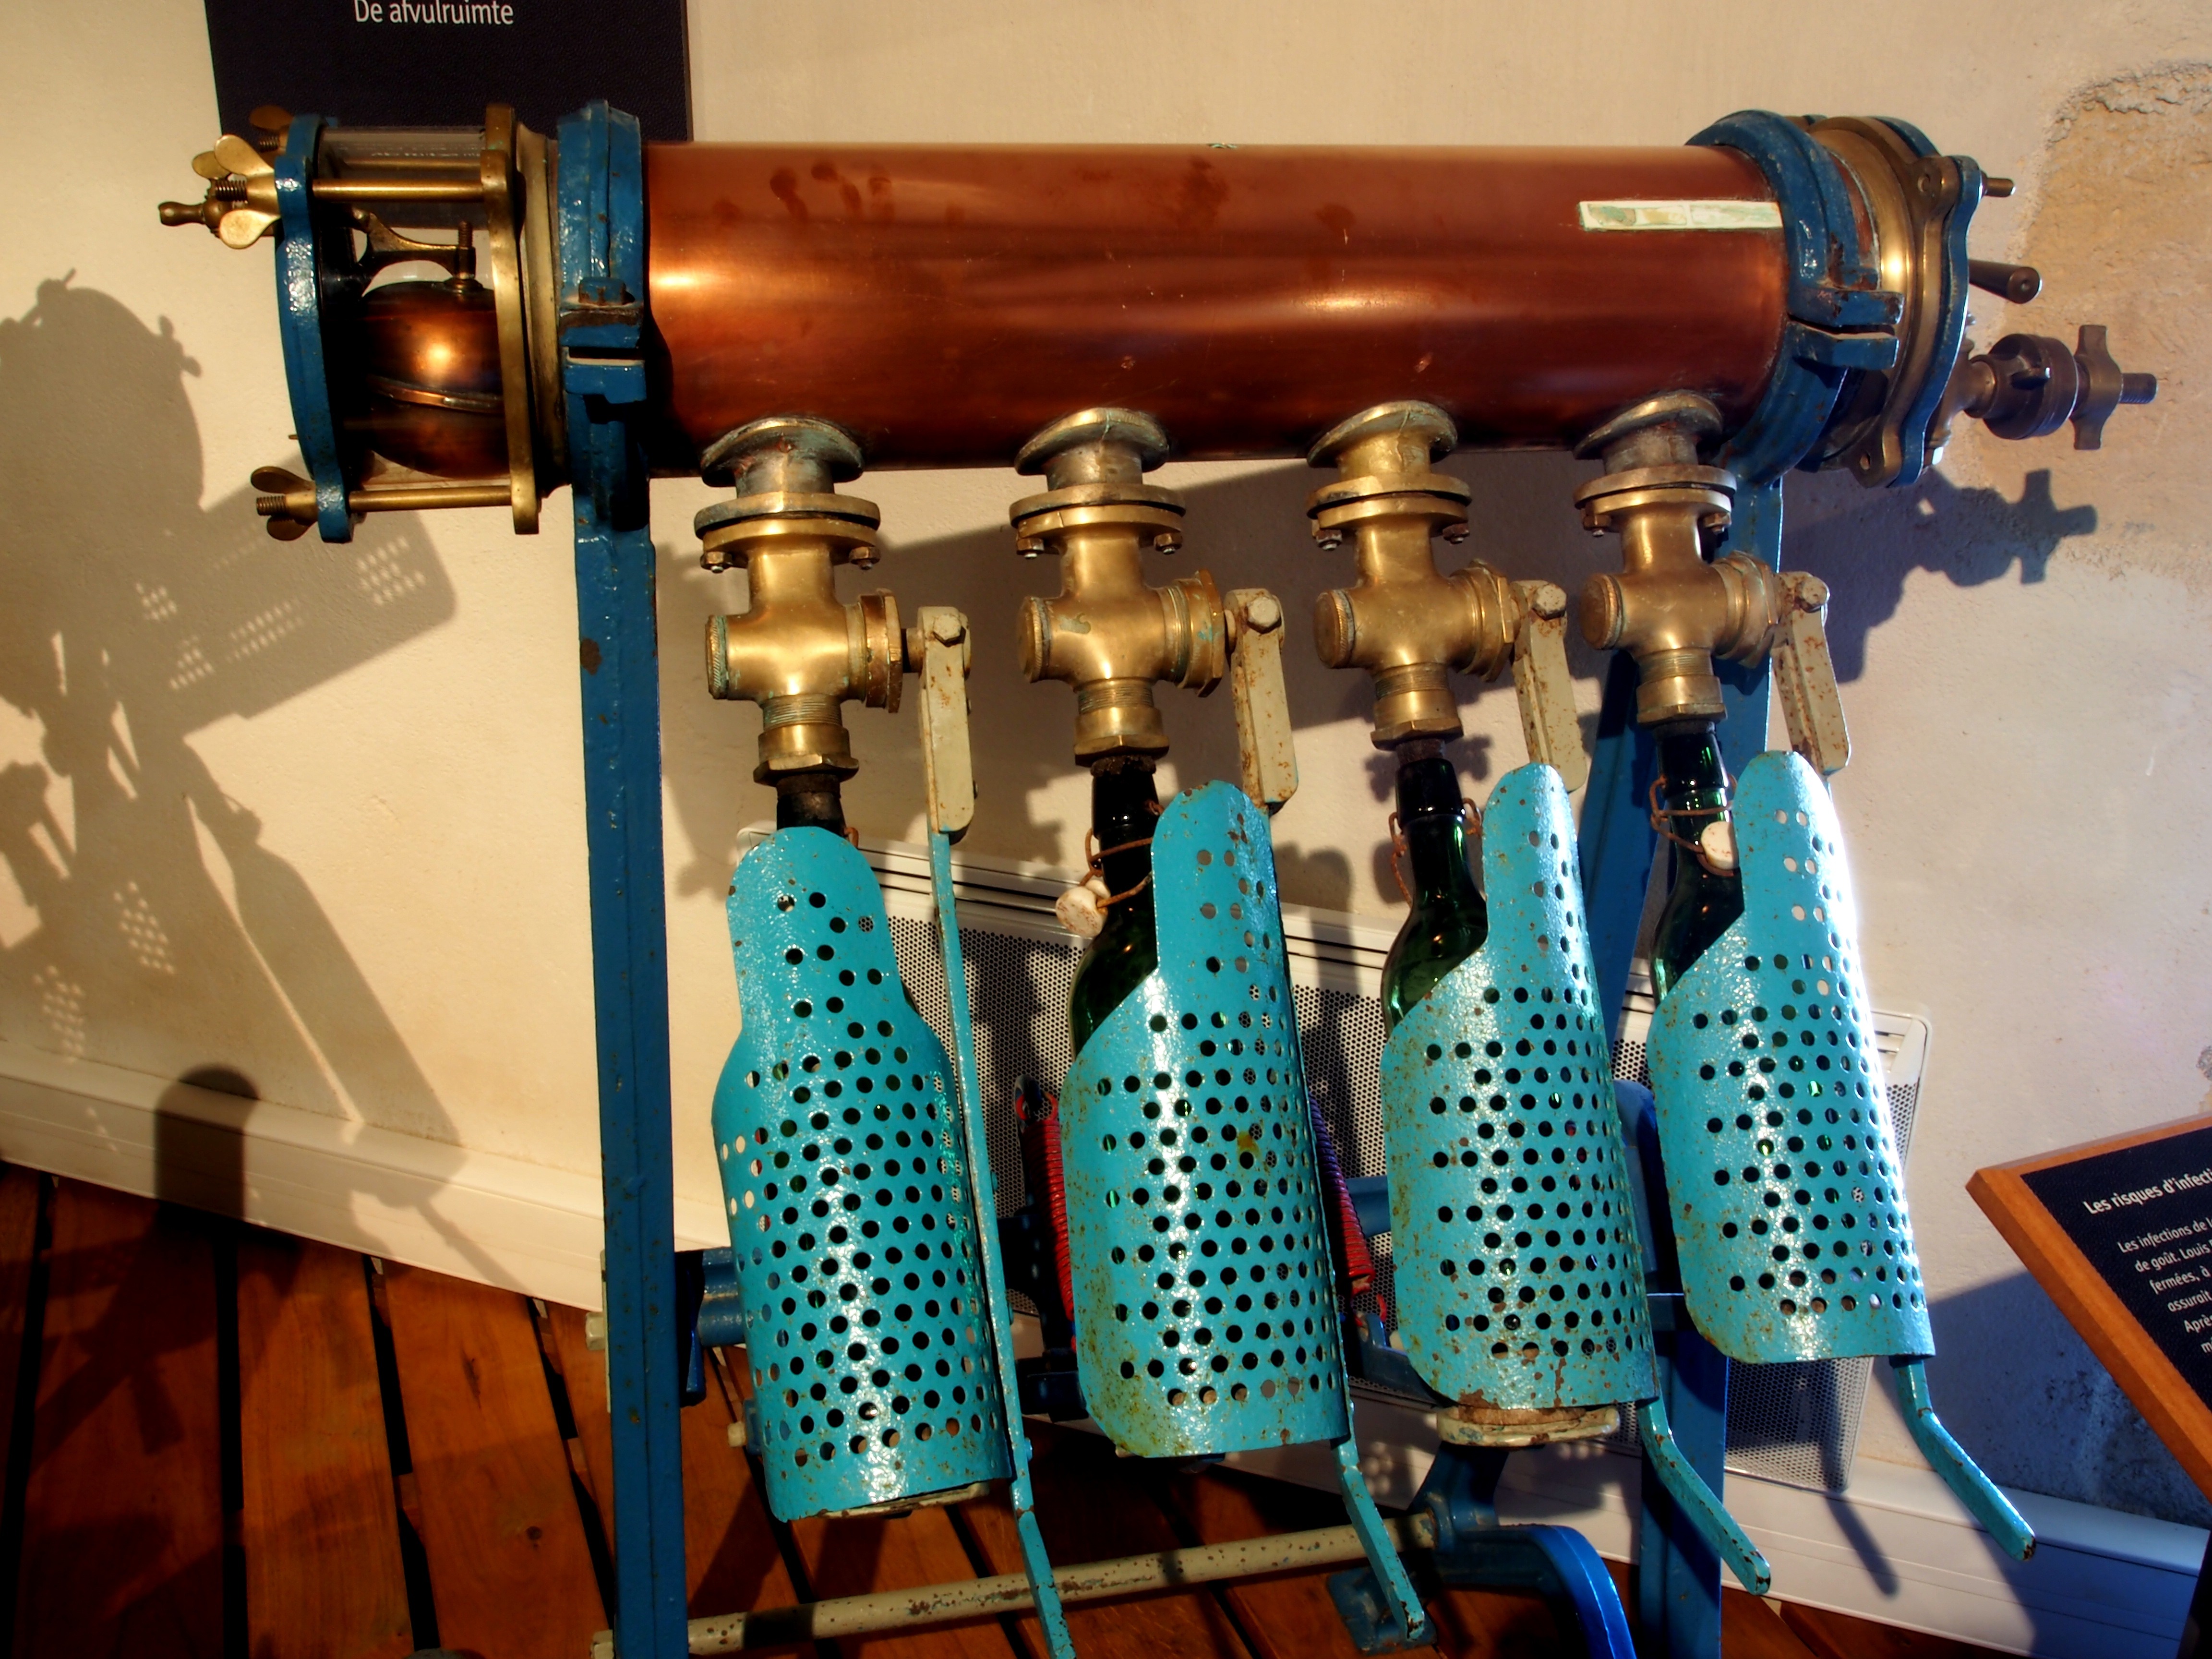
plant, steel, machine, factory, drink, industry, product, production, brewery, sleeve, beer bottling